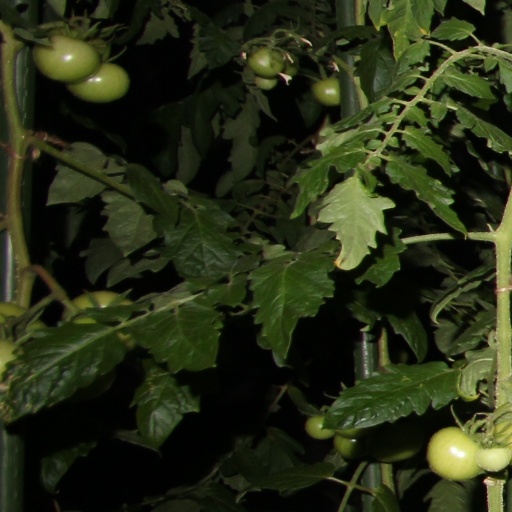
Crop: tomato